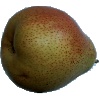
Label: Pear Forelle 1